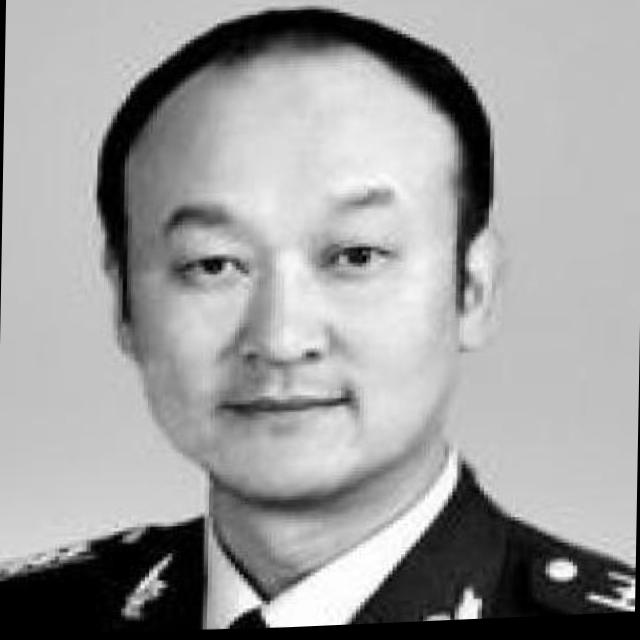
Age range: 45-64